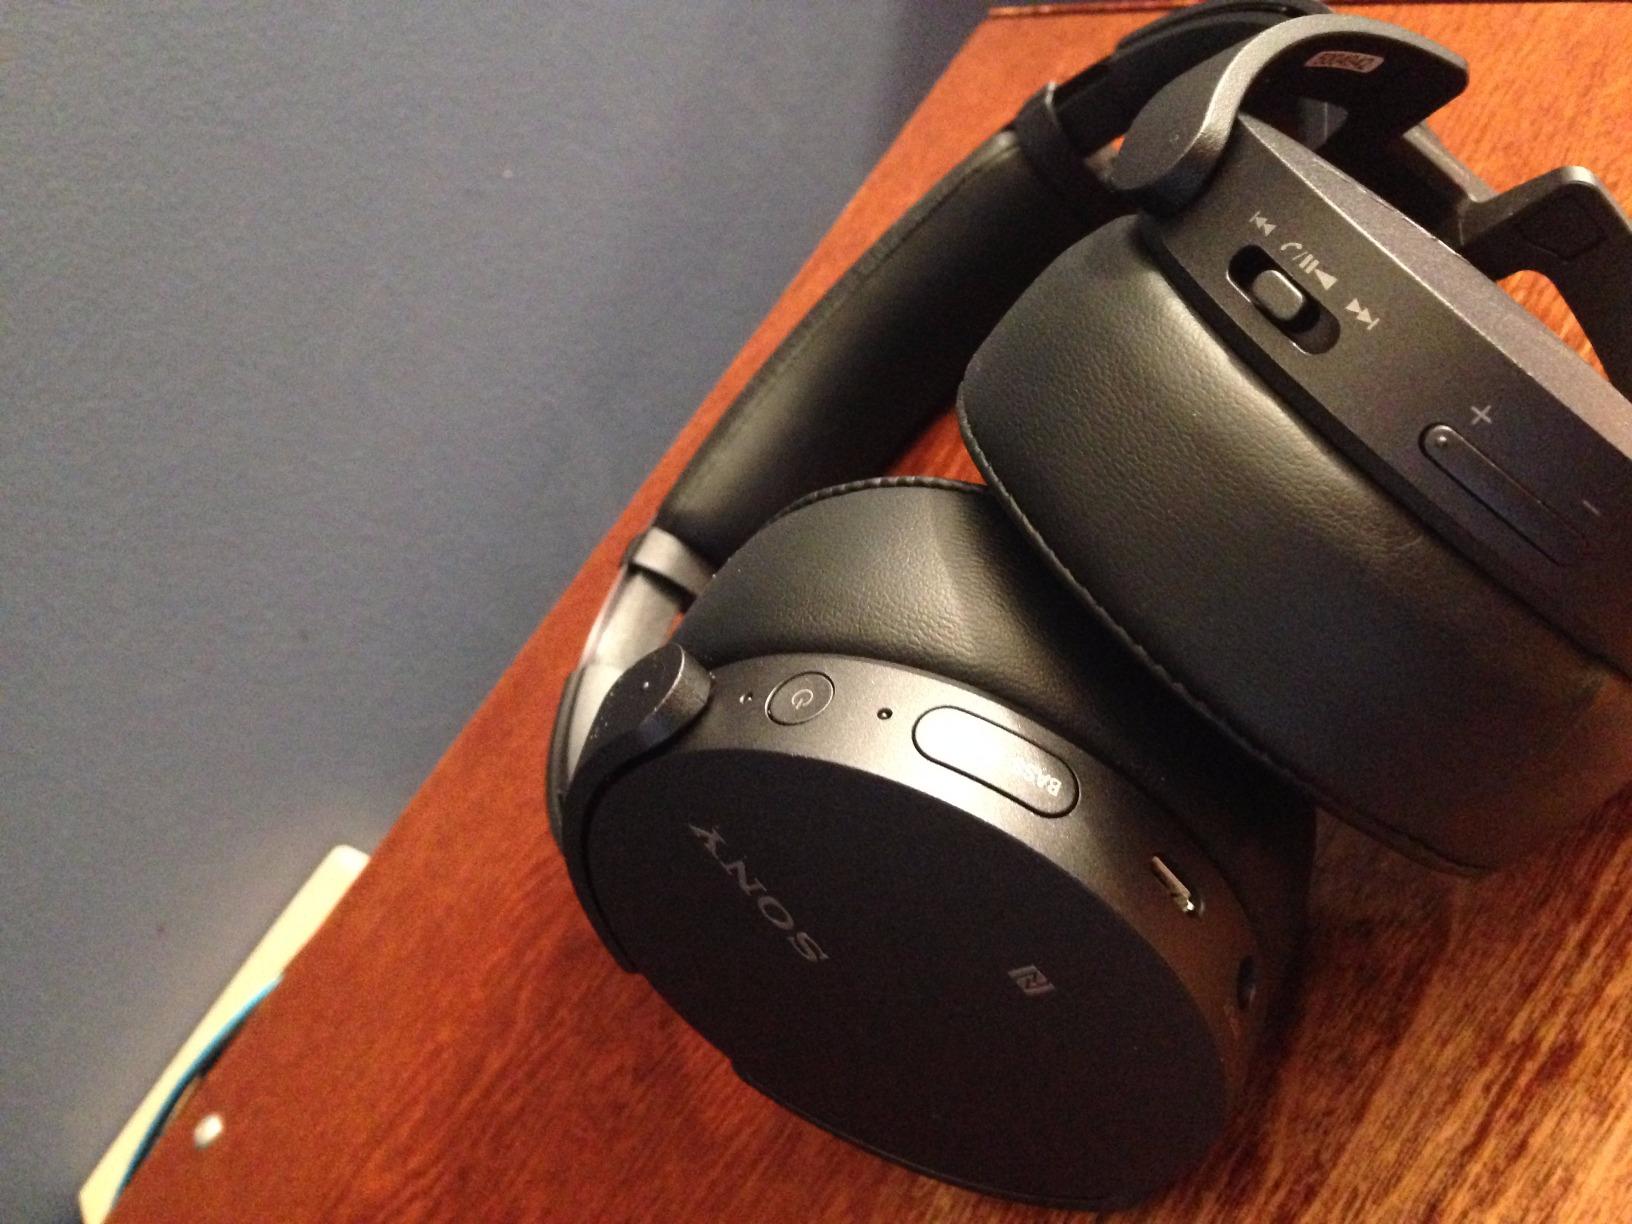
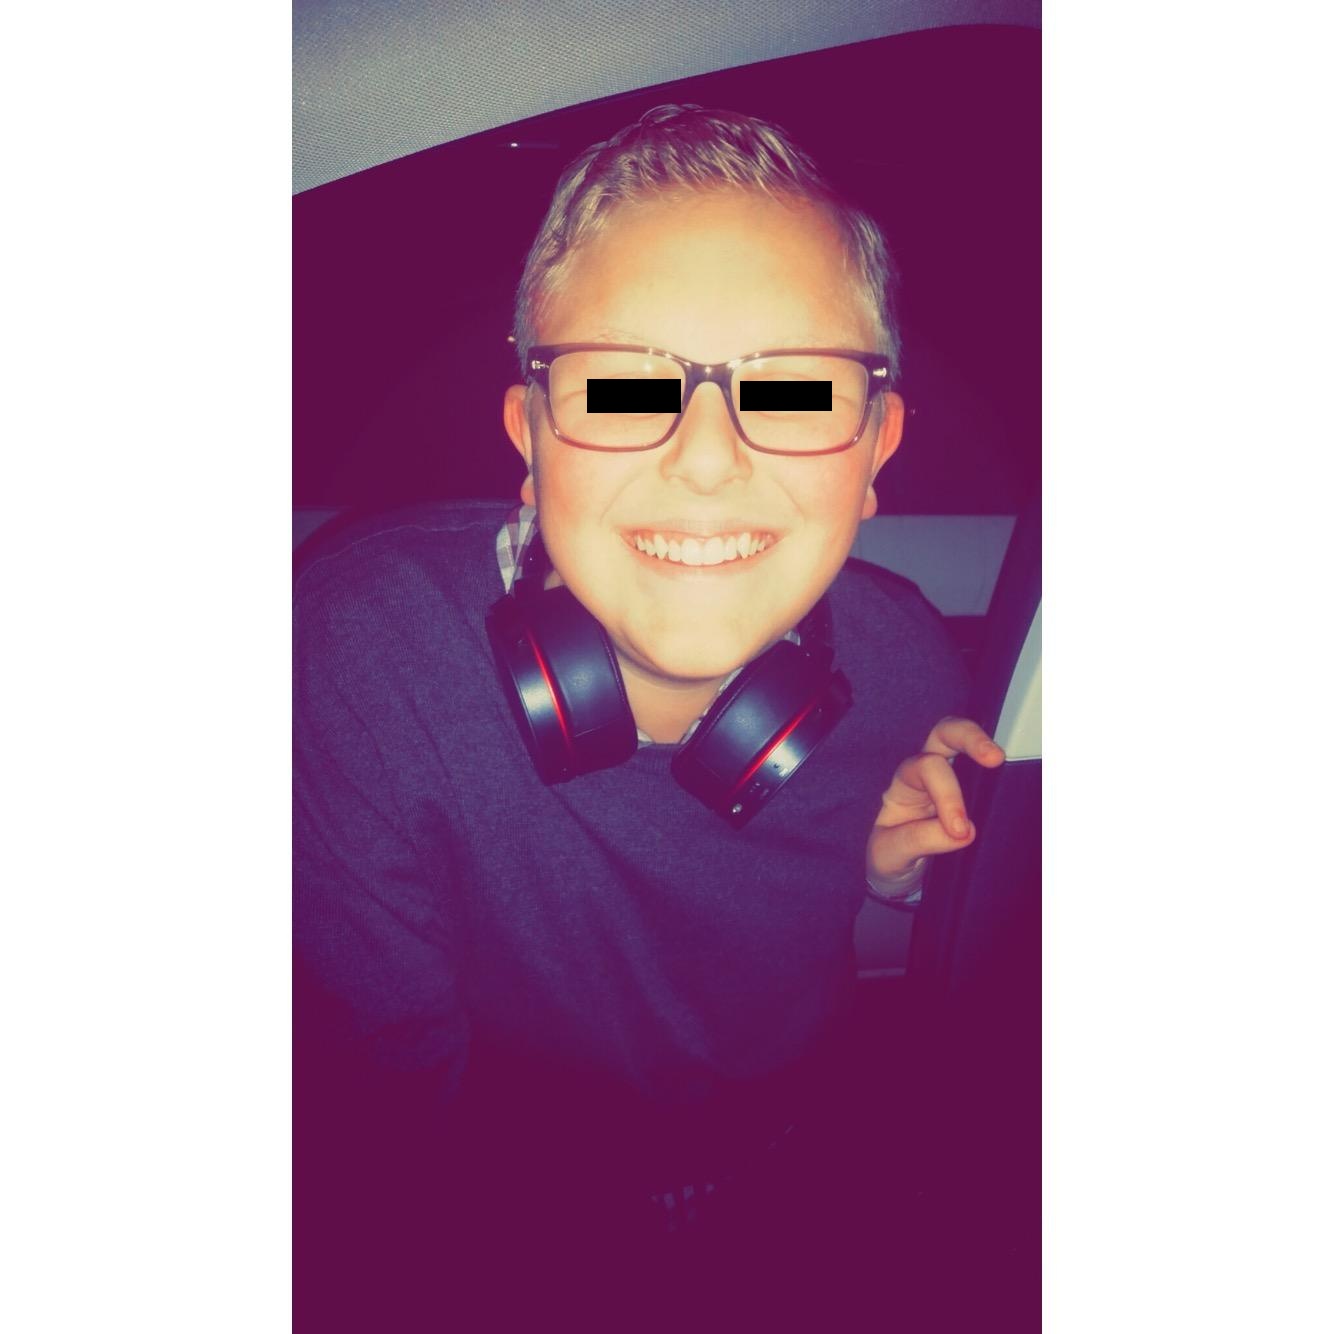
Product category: headphones
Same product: no